Battle of Rowton Heath

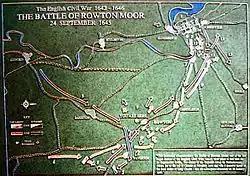
Rowton Moor Plan

Charles's force consisted of 3,500 horse, organised into four brigades, the largest grouping being the 1,200 soldiers of the Northern Horse under Sir Marmaduke Langdale. In addition, there was Gerard's brigade, consisting of 800 men who had served under him in South Wales, Sir William Vaughan's 1,000-strong brigade, and the 200 members of the Life Guards, Charles's personal bodyguard, under Lord Bernard Stewart. Although experienced, the troops were depleted in number, and had low morale following the recent string of defeats. Charles and Gerard evaded the loose Parliamentarian siege around the city, taking 600 men into Chester, while the approximately 3,000 remaining cavalry under Langdale crossed the River Dee at Holt and bivouacked at Hatton Heath, five miles to the south of Chester itself. The plan was to trap the besiegers between the two forces, destroying them or forcing them to retreat; as they numbered only 500 cavalry and 1,500 foot, this was considered to be relatively simple.